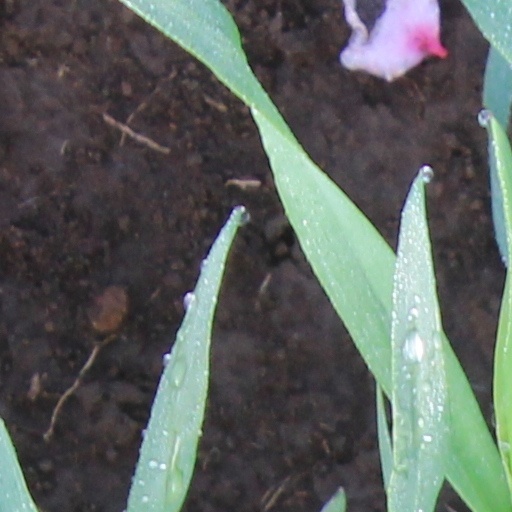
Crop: wheat